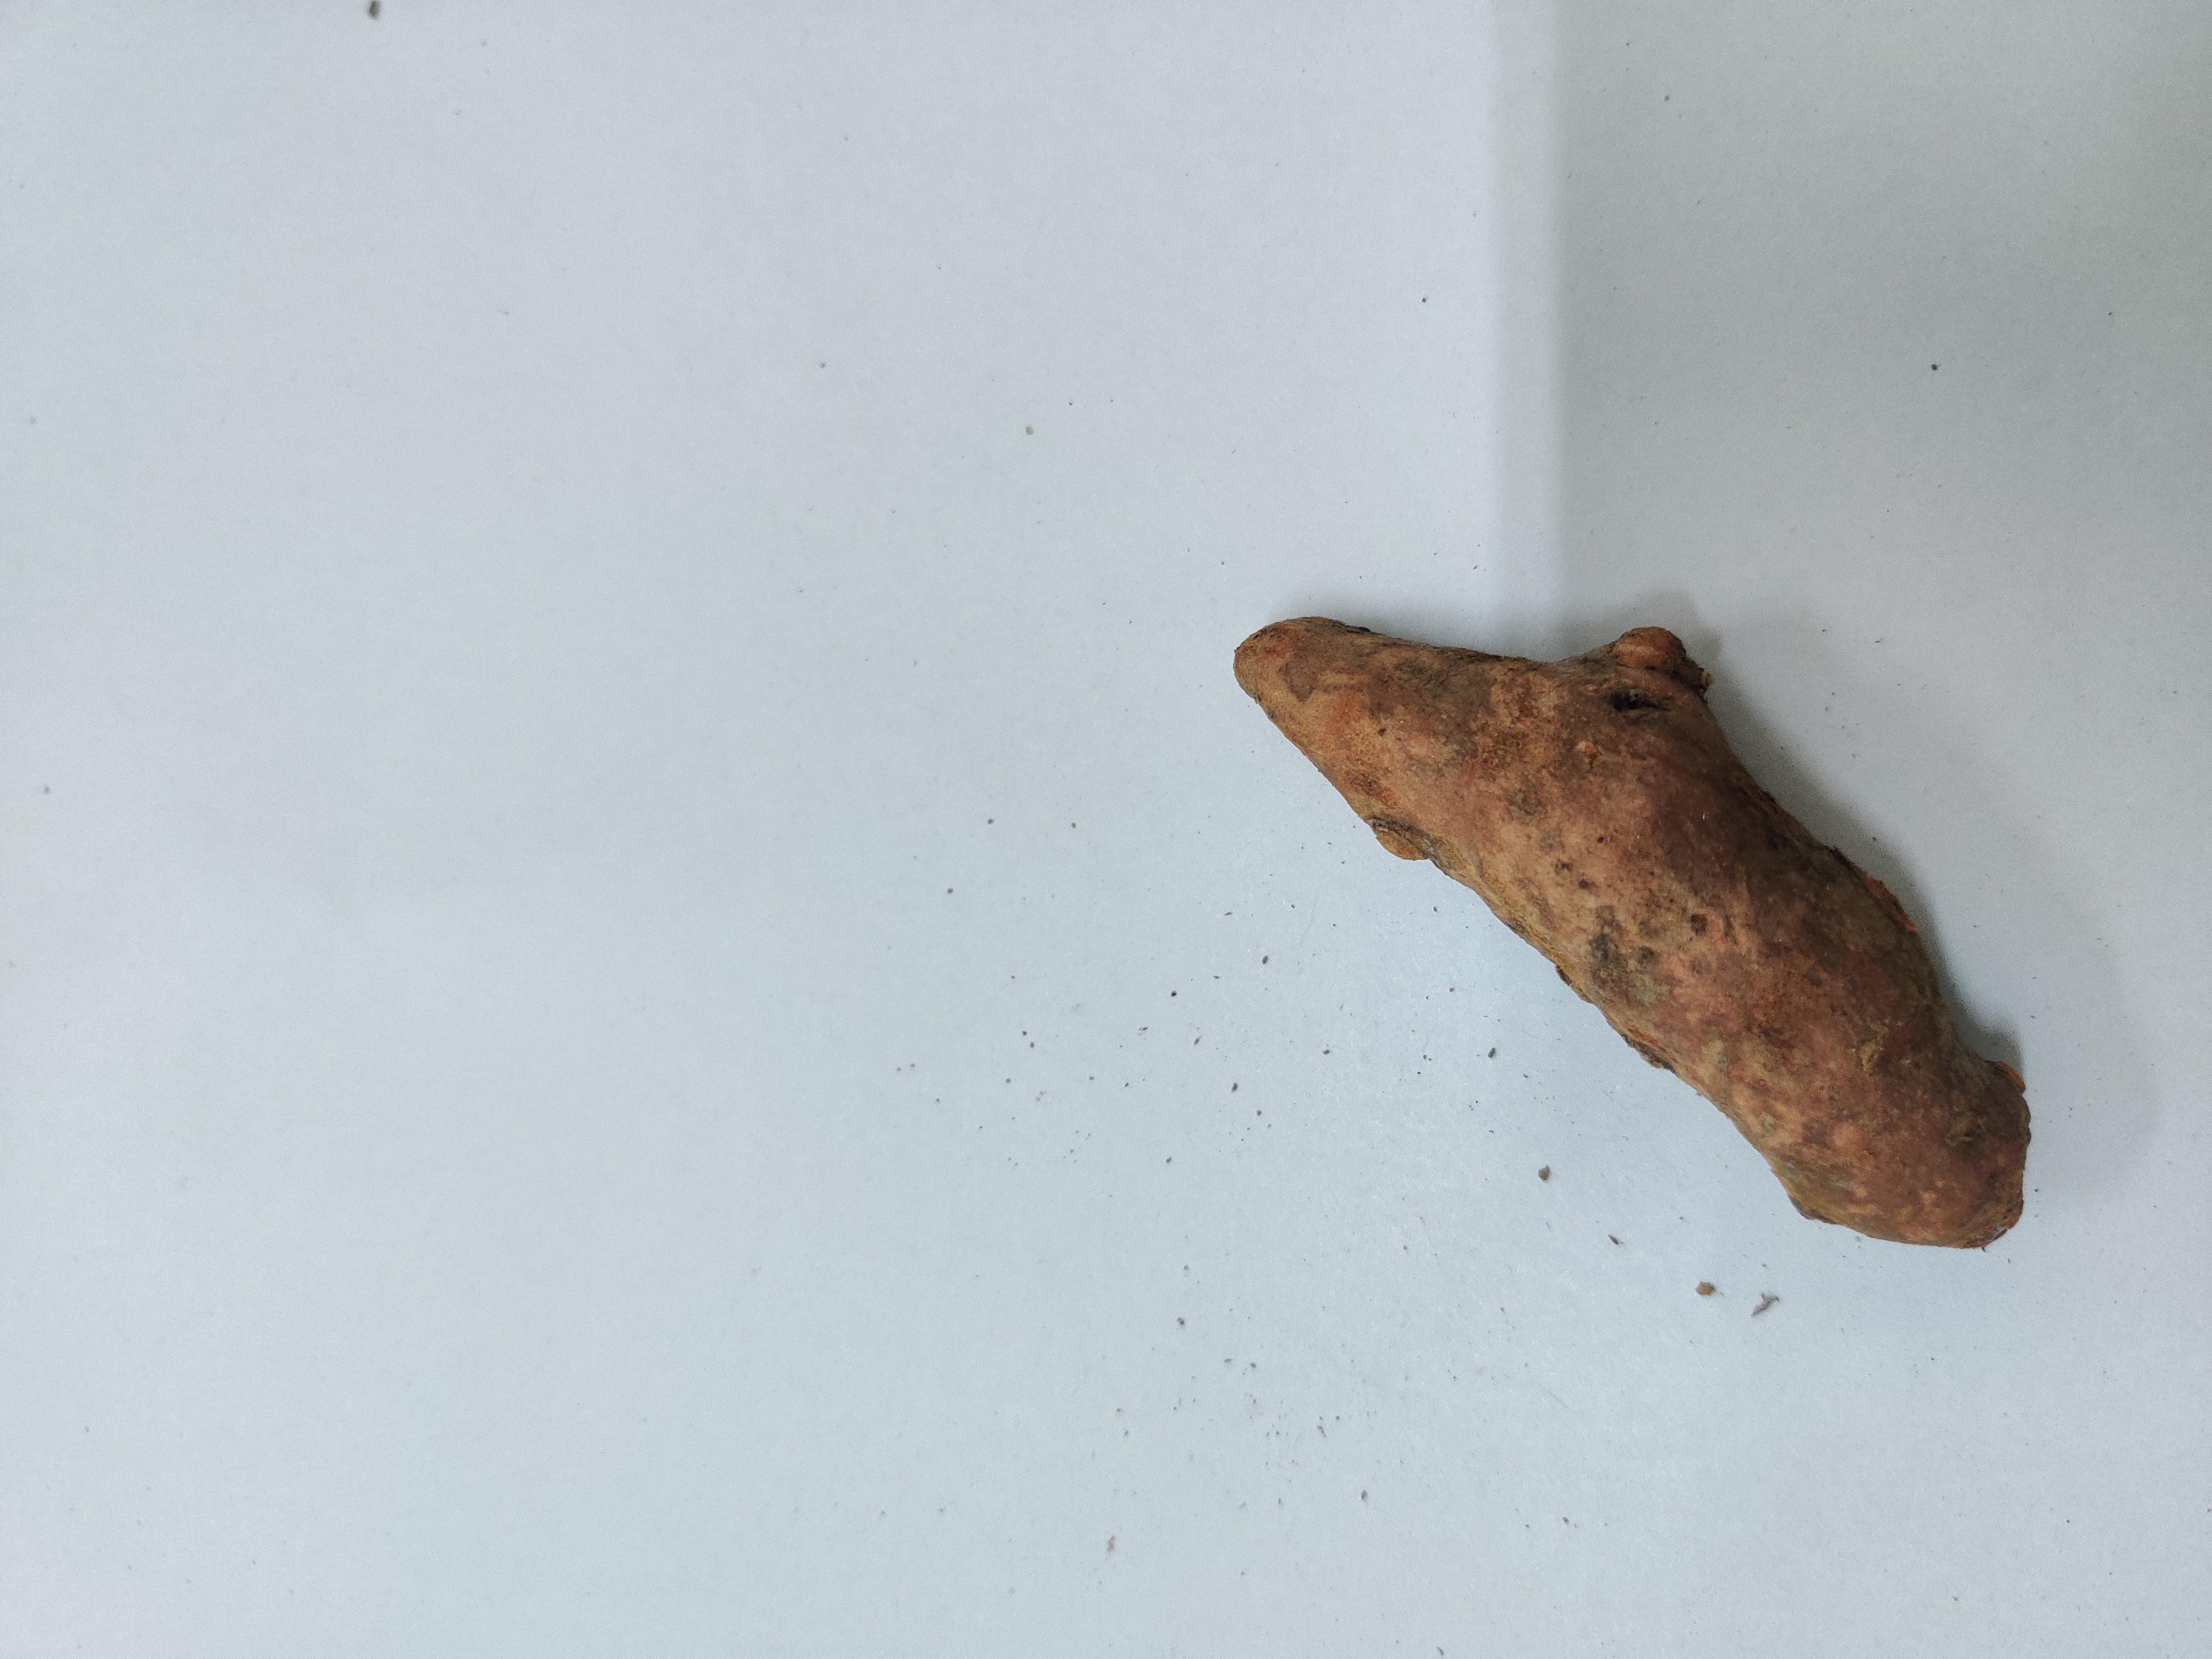
Crop: Turmeric
Condition: Severely Damaged